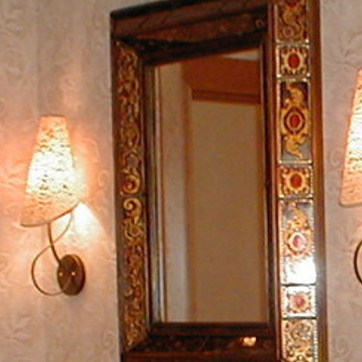
Material: mirror